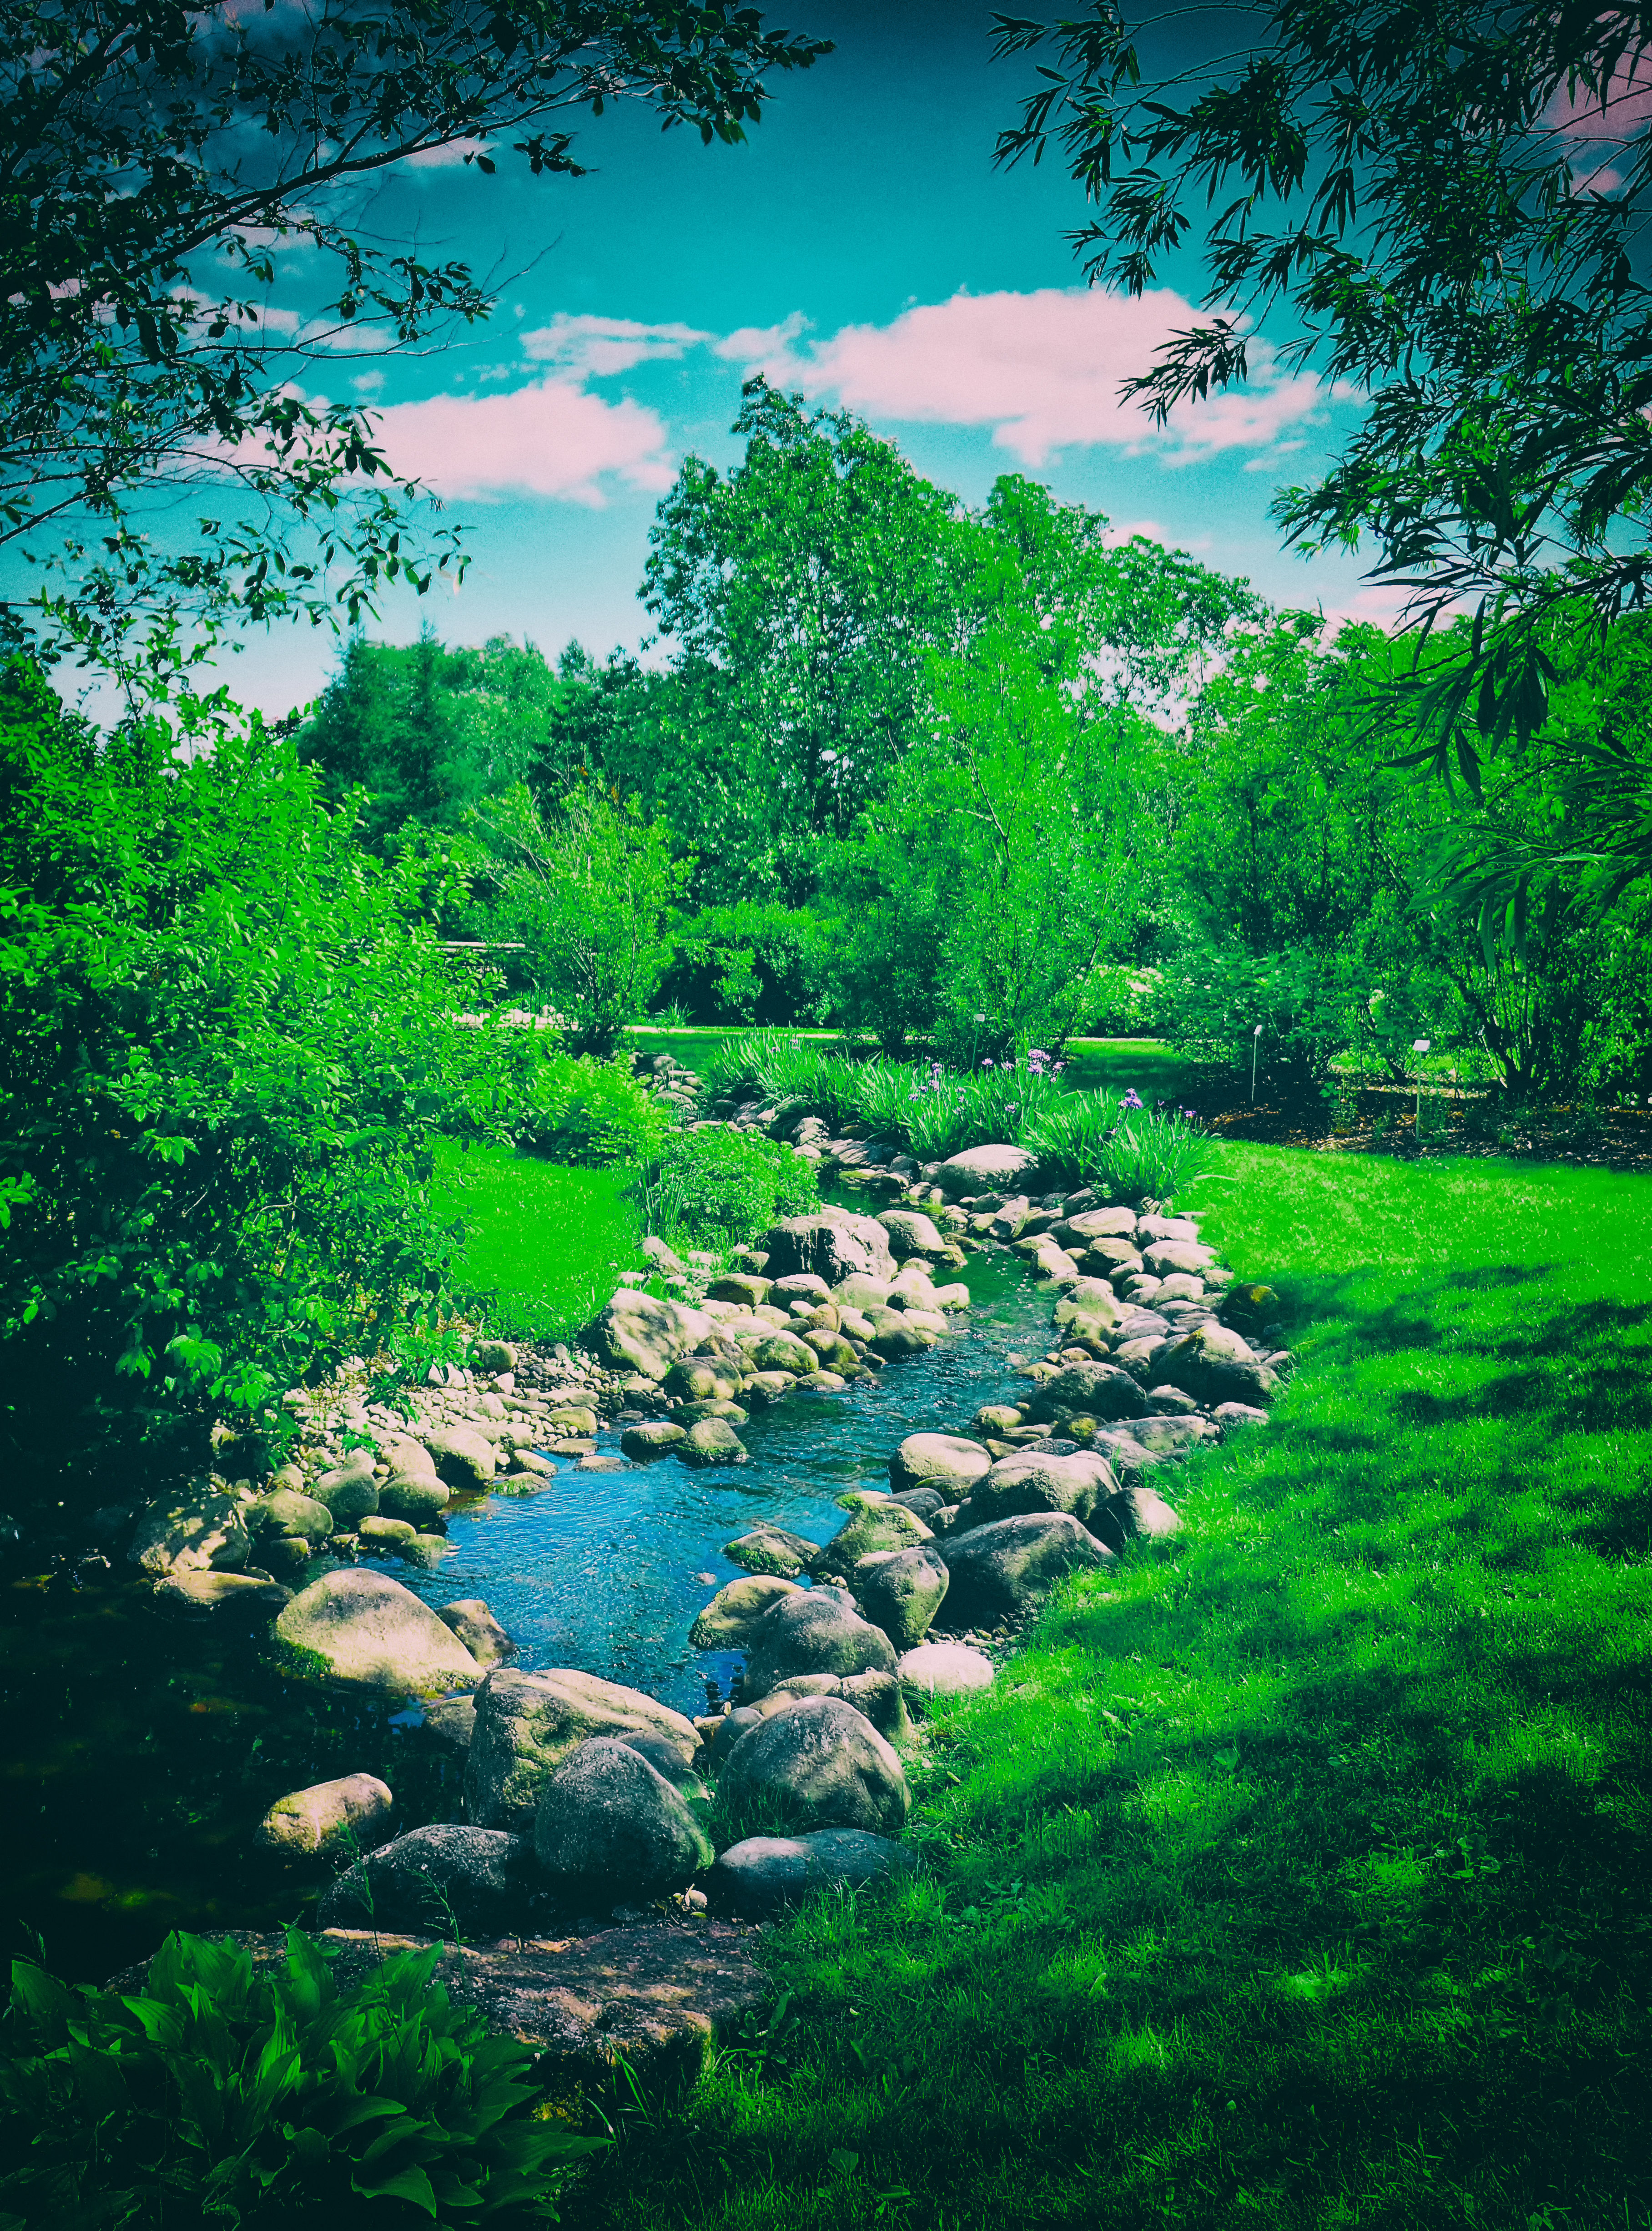
landscape, tree, water, nature, forest, grass, rock, creek, wilderness, plant, sky, leaf, river, pond, stream, green, reflection, jungle, garden, national park, plants, trees, bank, cool image, vegetation, rainforest, bushes, museo, finland, helsinki, i, water feature, ecosystem, watercourse, botanic, kumpula, luonnontieteellinen, luomus, nature reserve, riparian zone, biome, old growth forest, water resources